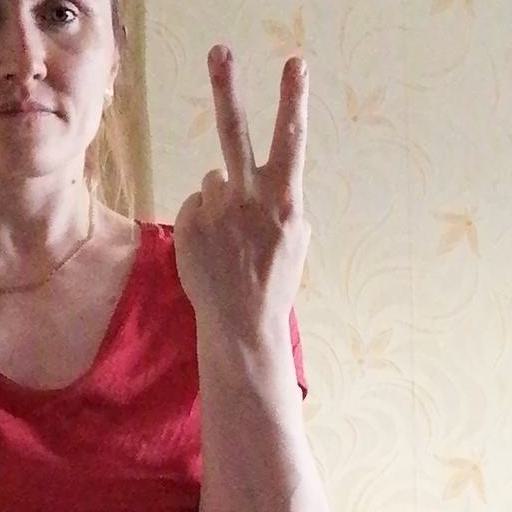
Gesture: peace_inverted